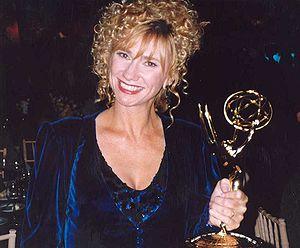
Kathy Baker est une actrice américaine née le 8 juin 1950 à Midland, Texas.